Islam in Tajikistan

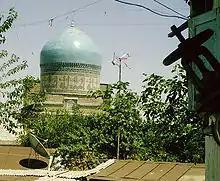
A madrassa in Istarawshan.

In October 2005, Tajikistan's Ministry of Education banned female students from wearing Islamic headscarves in secular schools. Wearing the hijab, or head scarf traditionally worn by Muslim women, and other religious symbols "is unacceptable in secular schools and violates the constitution and a new law on education," Education Minister Abdudjabor Rahmonov said. He expressed concern that pupils spent too much time in mosques at the expense of their education. "Many spend evenings in mosques and do not do their homework," Rahmonov said, adding that during the Islamic holy month of Ramadan many did not attend classes after Friday prayers.